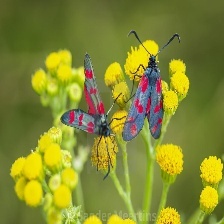
Species: SIXSPOT BURNET MOTH